Dakota Skye (actress)

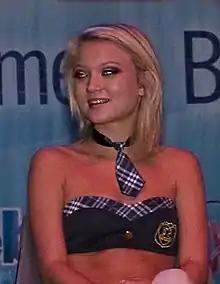
Skye at the 2014 Exxxotica Expo

Lauren Kaye Scott (April 17, 1994June 9, 2021), known professionally as Dakota Skye, was an American pornographic film actor who appeared in more than 300 such videos from 2013 through 2019.